Southern Ewaso Ng'iro

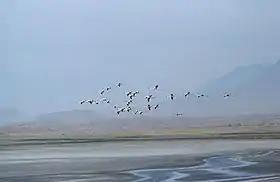
Lesser flamingos over Lake Natron

The Lake Natron basin has been designated a Wetlands of International Importance under the Ramsar Convention.